Esphigmenou

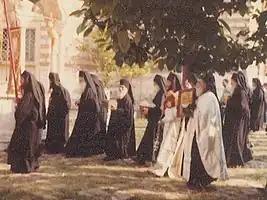
Procession to the font behind the catholicon for the lesser blessing of waters following the all-night vigil, feast of the Ascension, 1978

The monastery is home to various important structures. Although the monastery was founded no later than the 11th century, the current structures were built mainly during the first half of the 19th century. The general outline of the monastery is a rectangular wall which forms a spacious inner courtyard. In the middle of the courtyard lies the catholicon surrounded by the wings that house the monks' cells, the guesthouse and the refectory.